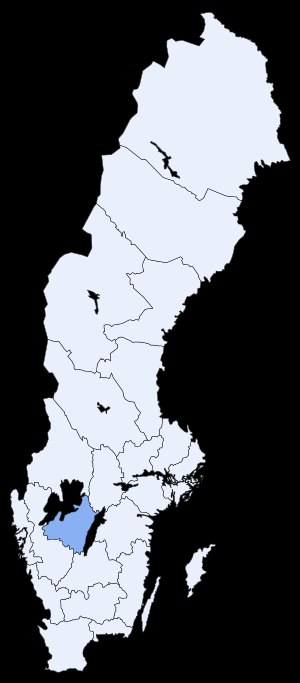
Skaraborgs län
Skaraborgs läns placering i Sverige
Skaraborgs län var i perioden 1634-1998 et län i Västergötland i Sverige, mellem søerne Vänern og Vättern. Länsbogstavet var R og residensby var Mariestad, mens Skövde var länets største by.